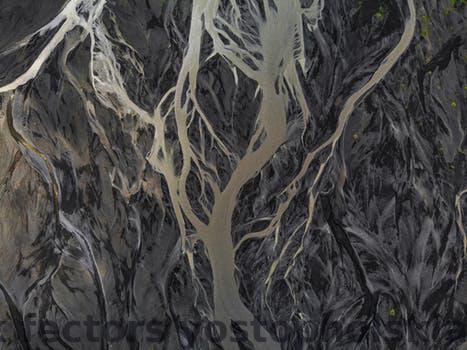
Label: Watermark